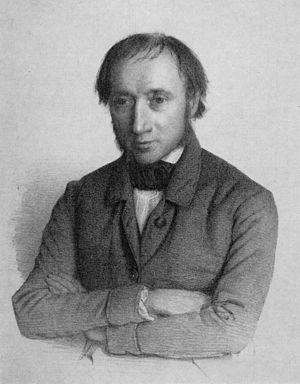
Christian Lassen
Christian Lassen var en norskfødt tysk orientalist.